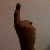
The image shows a hand gesture representing the number 1 in Indian Sign Language.